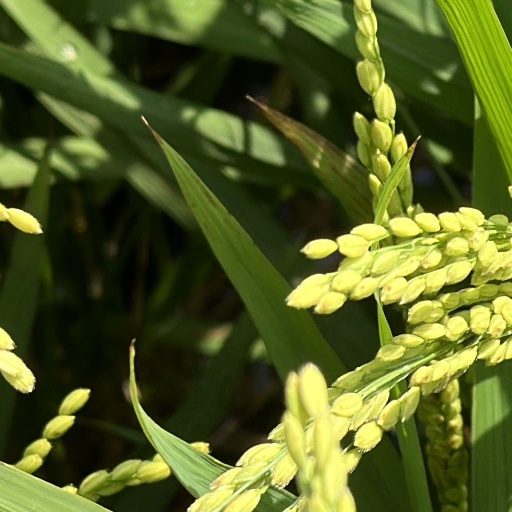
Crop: rice